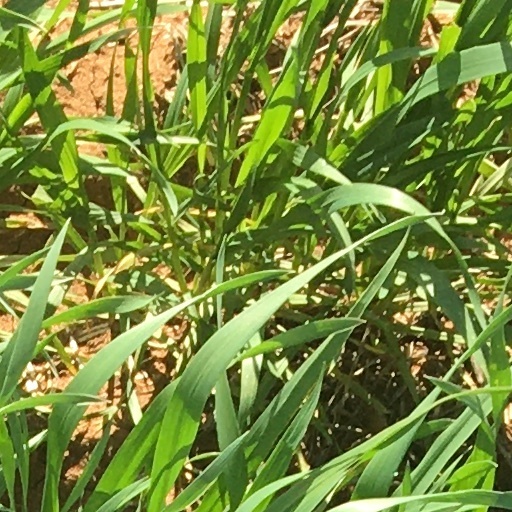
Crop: wheat